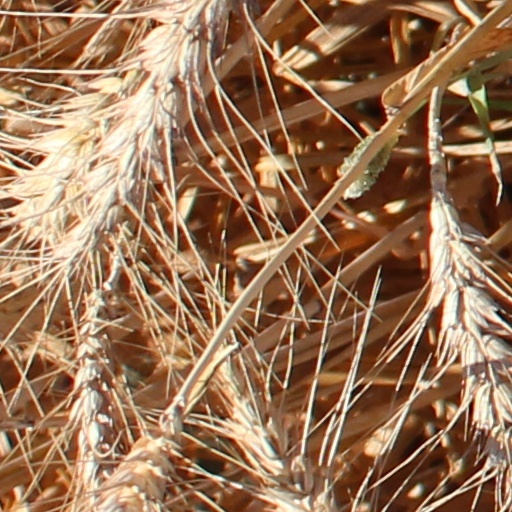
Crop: wheat